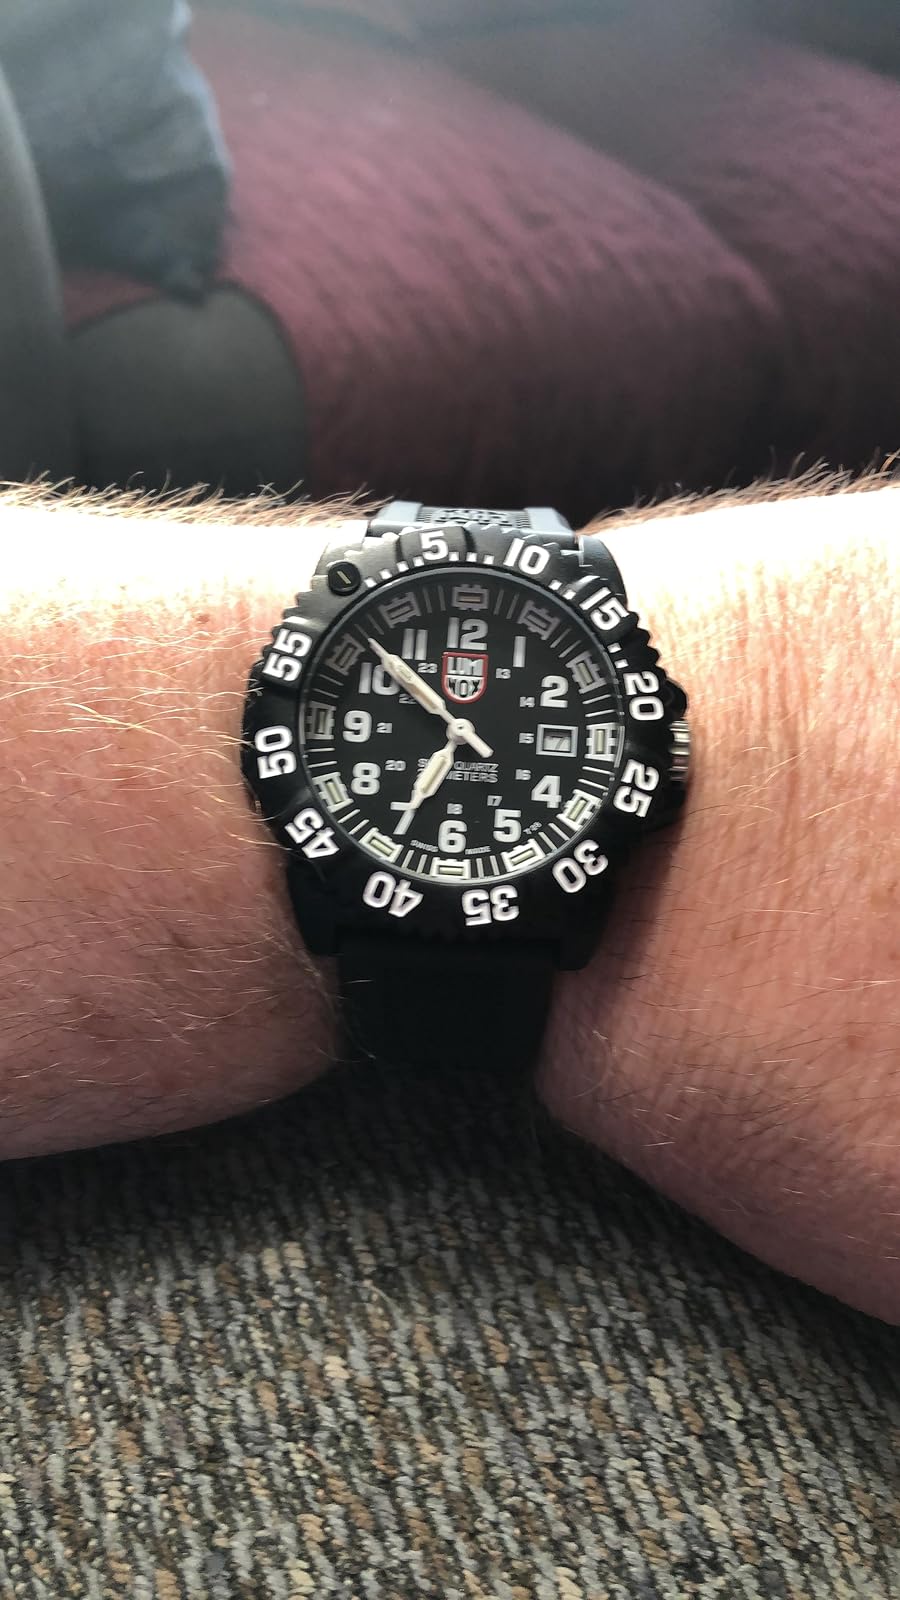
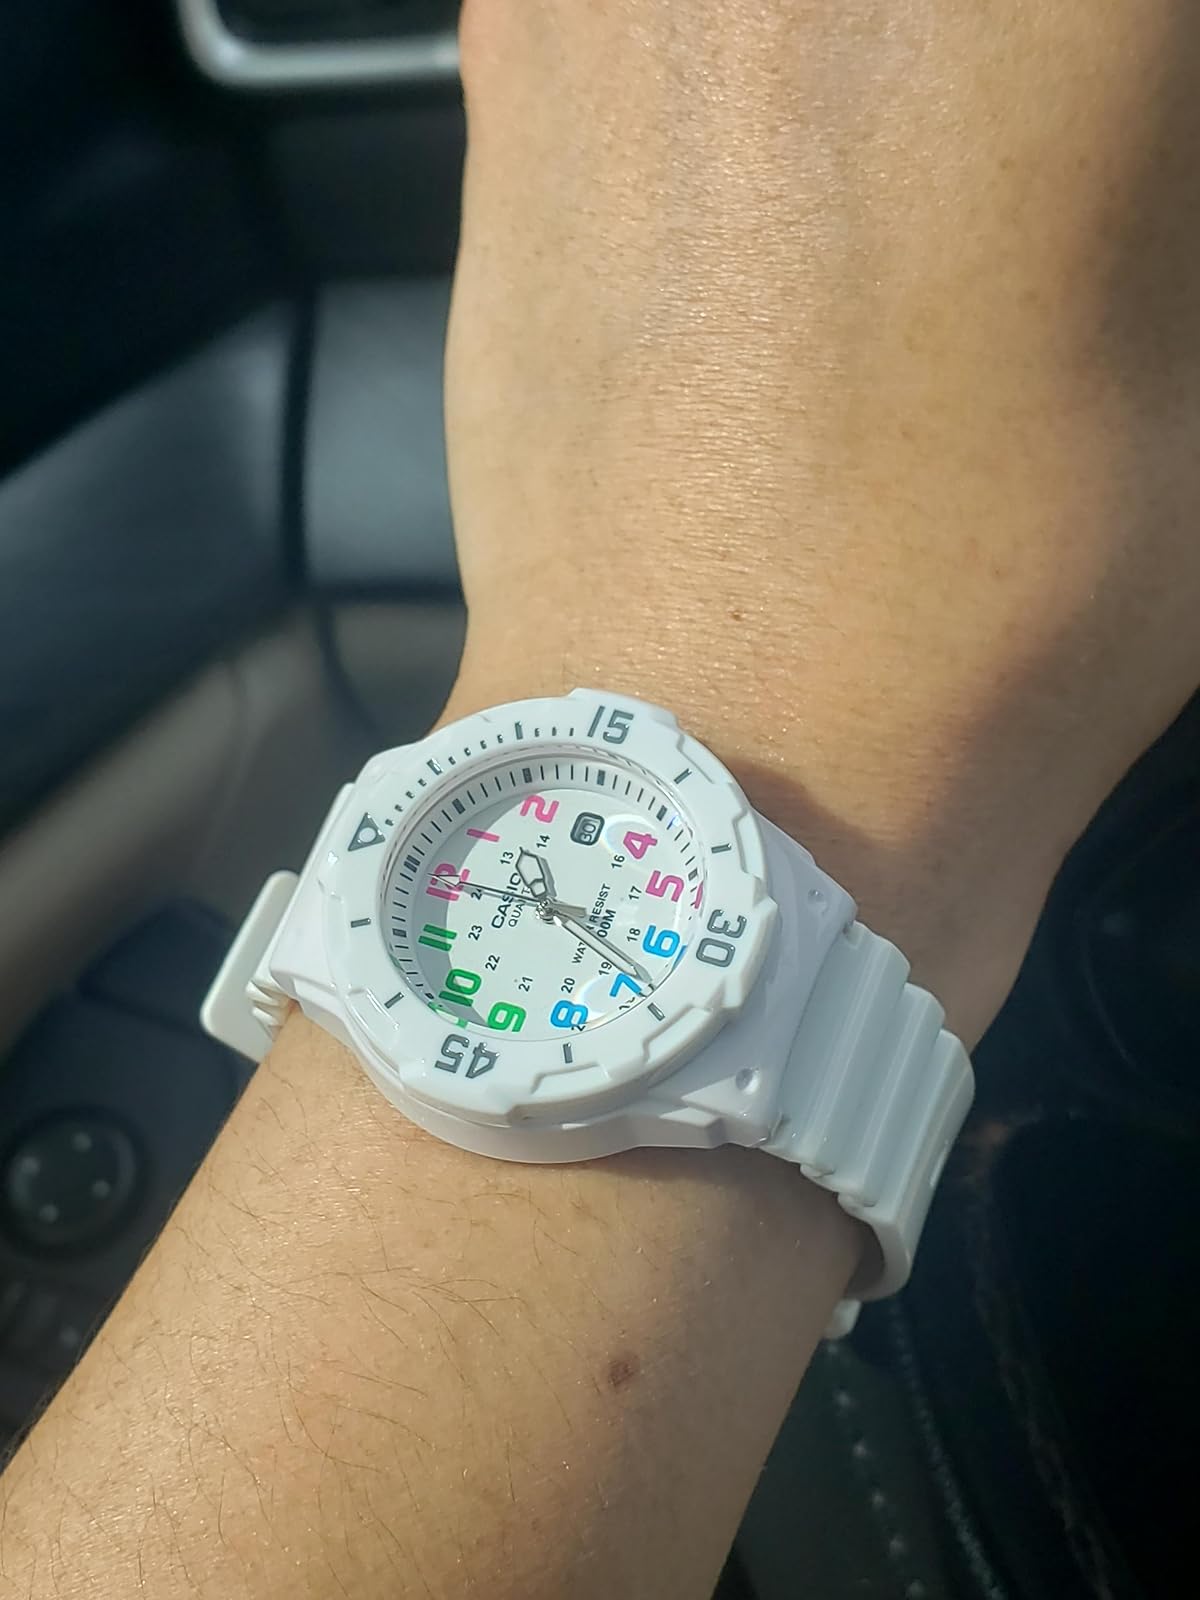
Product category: accessories_watch
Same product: no